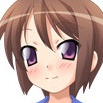
Portrait style: Anime Portrait